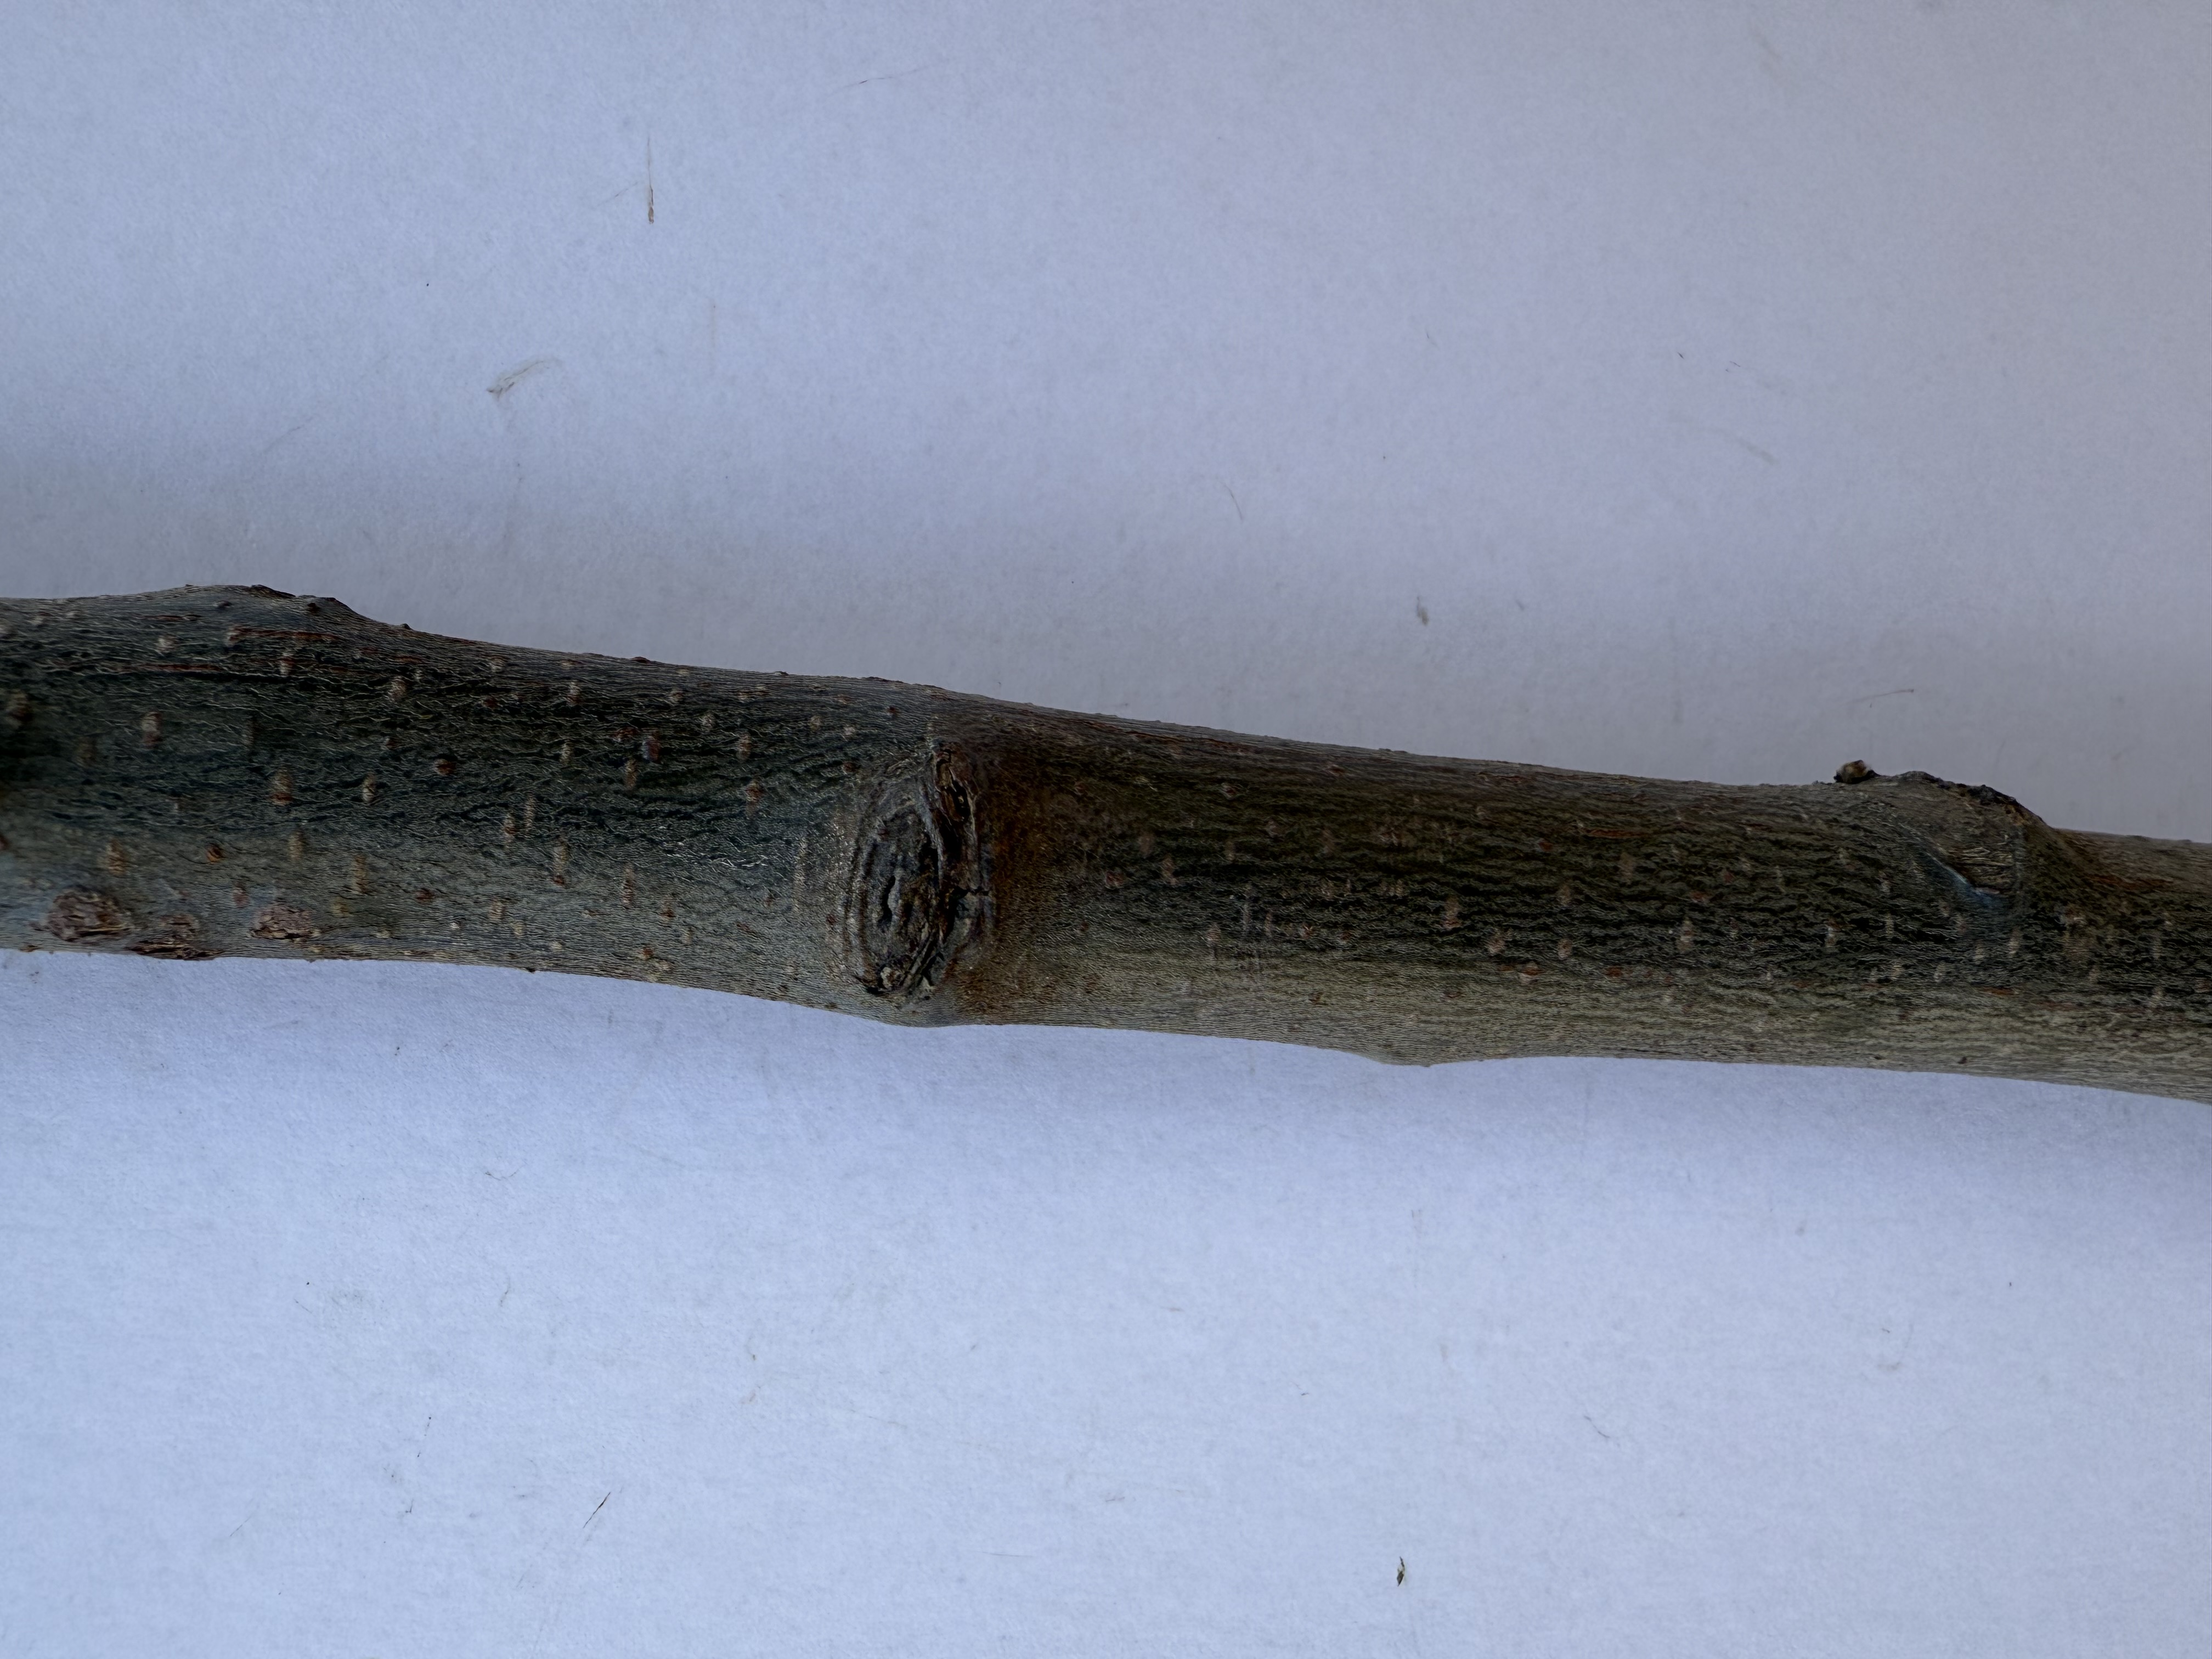
Variety: Esme Quince